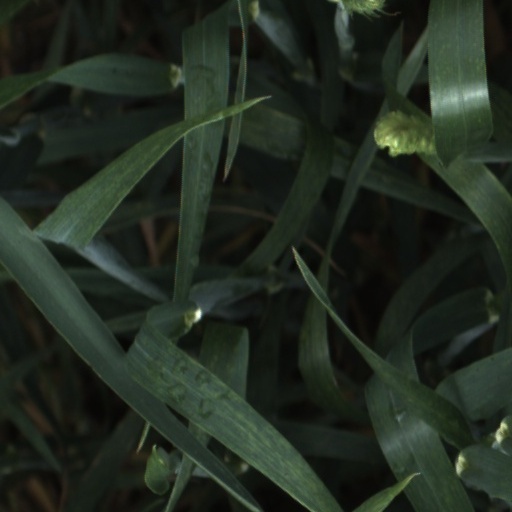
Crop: wheat